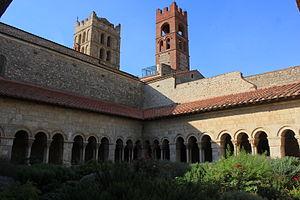
Cathédrale d'Elne, le cloître